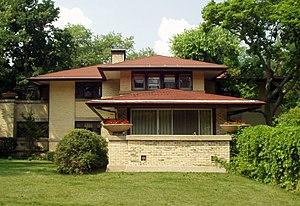
Cet article propose une liste exhaustive des réalisations de Frank Lloyd Wright. Huit d'entre elles sont classées sur la liste du patrimoine mondial de l'UNESCO depuis le 7 juillet 2019 au titre des œuvres architecturales du XXᵉ siècle de Frank Lloyd Wright.